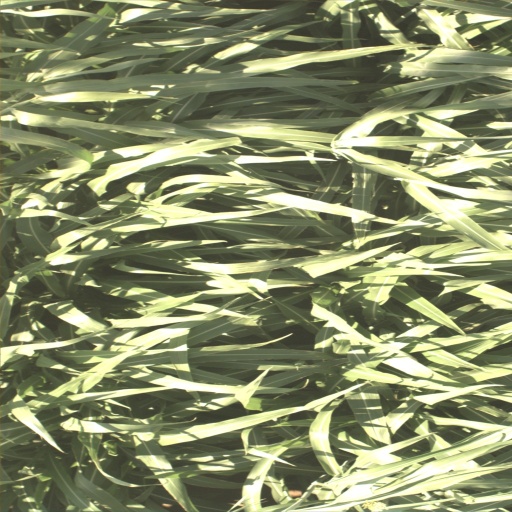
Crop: sorghum